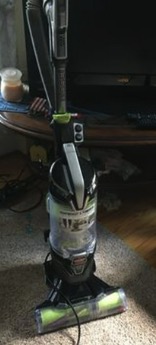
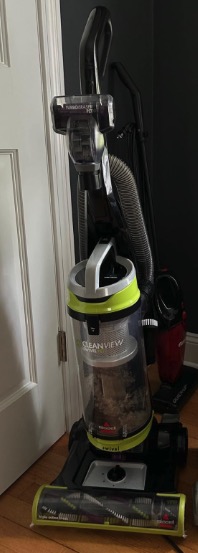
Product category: items_vacuum
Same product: no